Arnell Ignacio

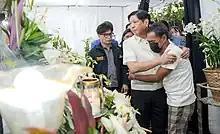
Ignacio (left) and President Bongbong Marcos (center) attending the funeral of Jullebee Ranara in Las Piñas on January 30, 2023

In 2016, he was appointed by President Rodrigo Duterte as Assistant Vice President for Community Relation and Services Department of the Philippine Amusement and Gaming Corporation (PAGCOR). He served in PAGCOR until January 2018 when he was transferred to the Overseas Workers Welfare Administration (OWWA) to serve as a deputy executive director and deputy administrator. He resigned from his post in February 2019 reportedly for personal reasons.